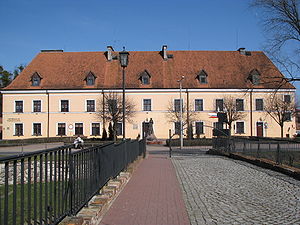
Brodnica / Galleri
Brodnica er en by i det nordlige Polen med 28.579 indbyggere. Byen har i en periode været en del af provinsen Toruń voivodskab, nu voivodskabet kujawsko-pomorskie. Byens borgermester hedder i dag Wacław Bronisław Derlicki.